Acral lentiginous melanoma

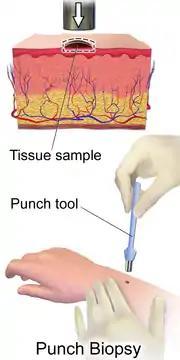
Graphic illustrating a punch biopsy

Although the ideal method of diagnosis of melanoma is complete excisional biopsy, alternative methods may be required based on the location of the melanoma. Dermatoscopy of acral pigmented lesions is very difficult but can be accomplished with diligent focus. Initial confirmation of the suspicion can be done with a small wedge biopsy or small punch biopsy. Thin deep wedge biopsies can heal very well on acral skin, and small punch biopsies may provide enough information to suggest if a lesion is cancerous. Once this confirmatory biopsy is done, a second complete excisional skin biopsy can be performed with a narrow surgical margin (1 mm). This second biopsy will determine the depth and invasiveness of the melanoma, and will help to guide further treatment if necessary. In order to establish the Breslow's depth of the lesion, the most raised section of the pigmented area should be sampled. If the melanoma involves the nail fold or the nail bed, complete excision of the nail unit might be required for accurate sampling.